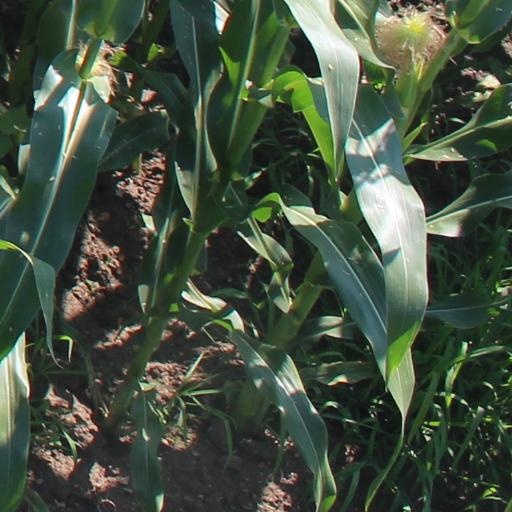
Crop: maize; corn